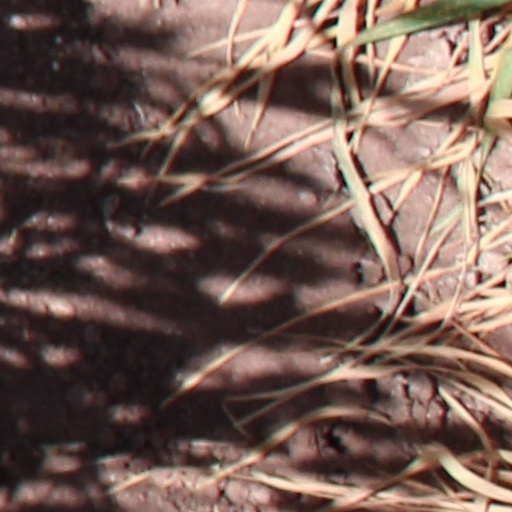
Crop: wheat